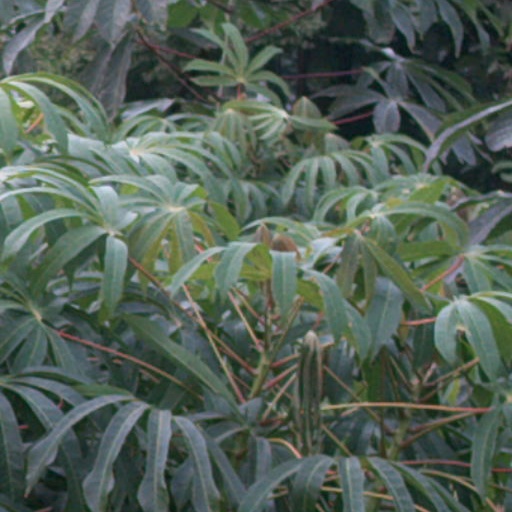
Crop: cassava